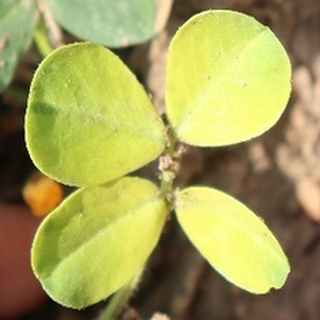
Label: groundnut_nutrition_deficiency